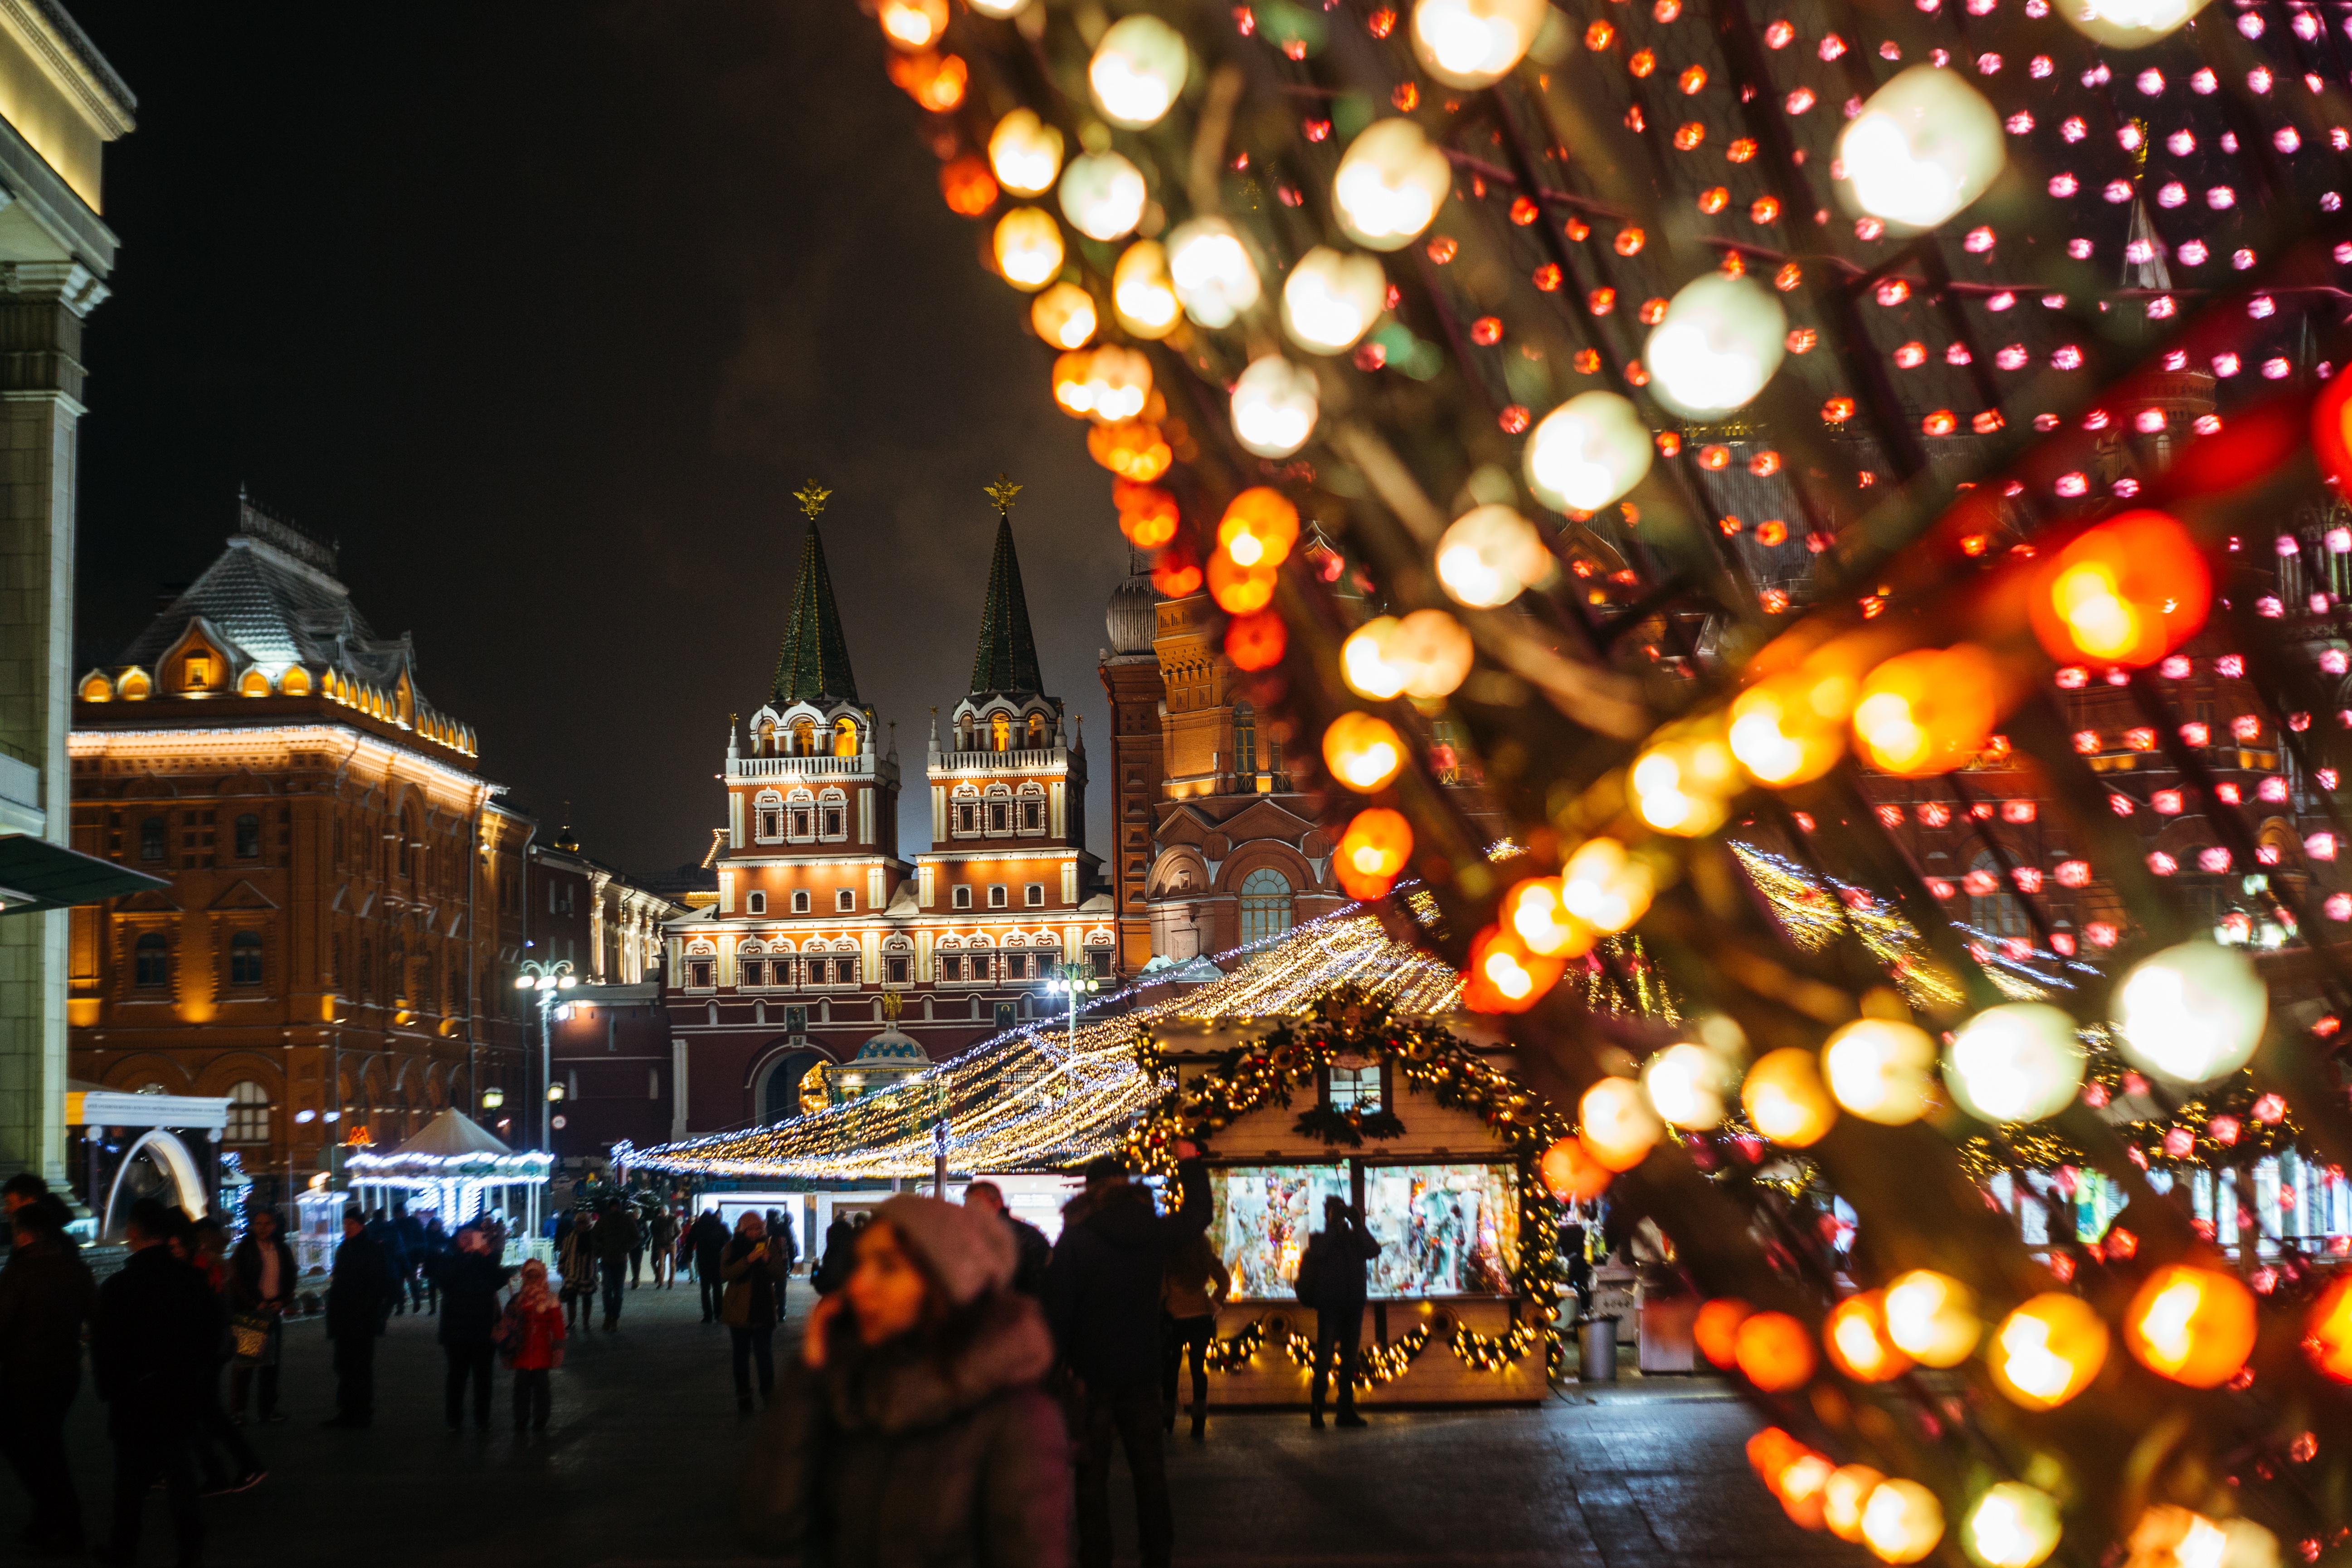
light, night, cityscape, evening, holiday, christmas, lighting, christmas decoration, christmas lights